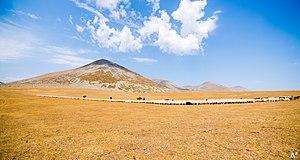
Le plateau de Djavakhétie est un plateau volcanique de Géorgie, dans les montagnes de Transcaucasie. Il couvre la région administrative de Samtskhé-Djavakhétie, le long de la frontière de la Géorgie avec la Turquie et l'Arménie. Le plateau se trouve à plus de 2 000 mètres au-dessus du niveau de la mer.